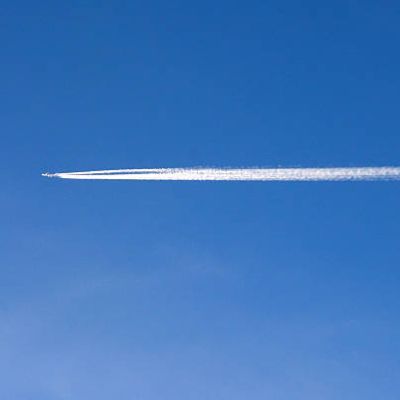
Cloud type: Contrail (Ct)